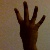
The image shows a hand gesture representing the number 4 in Indian Sign Language.